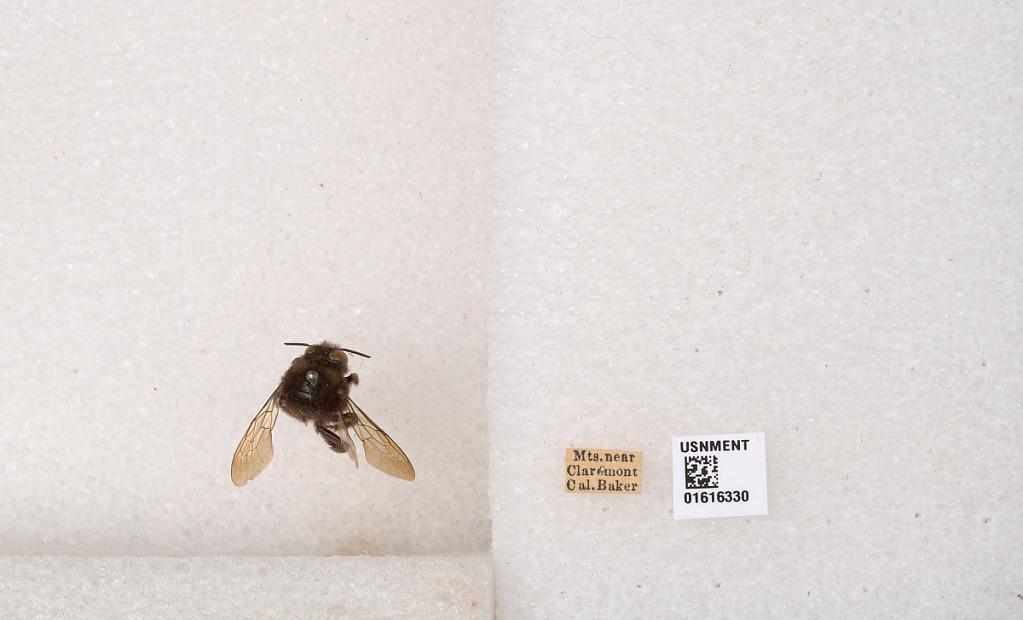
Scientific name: Xylocopa (Notoxylocopa) tabaniformis parkinsoniae Cockerell
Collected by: Baker
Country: United States
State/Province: California
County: Los Angeles
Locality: Mountains near Claremont
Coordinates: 34.0967, -117.72